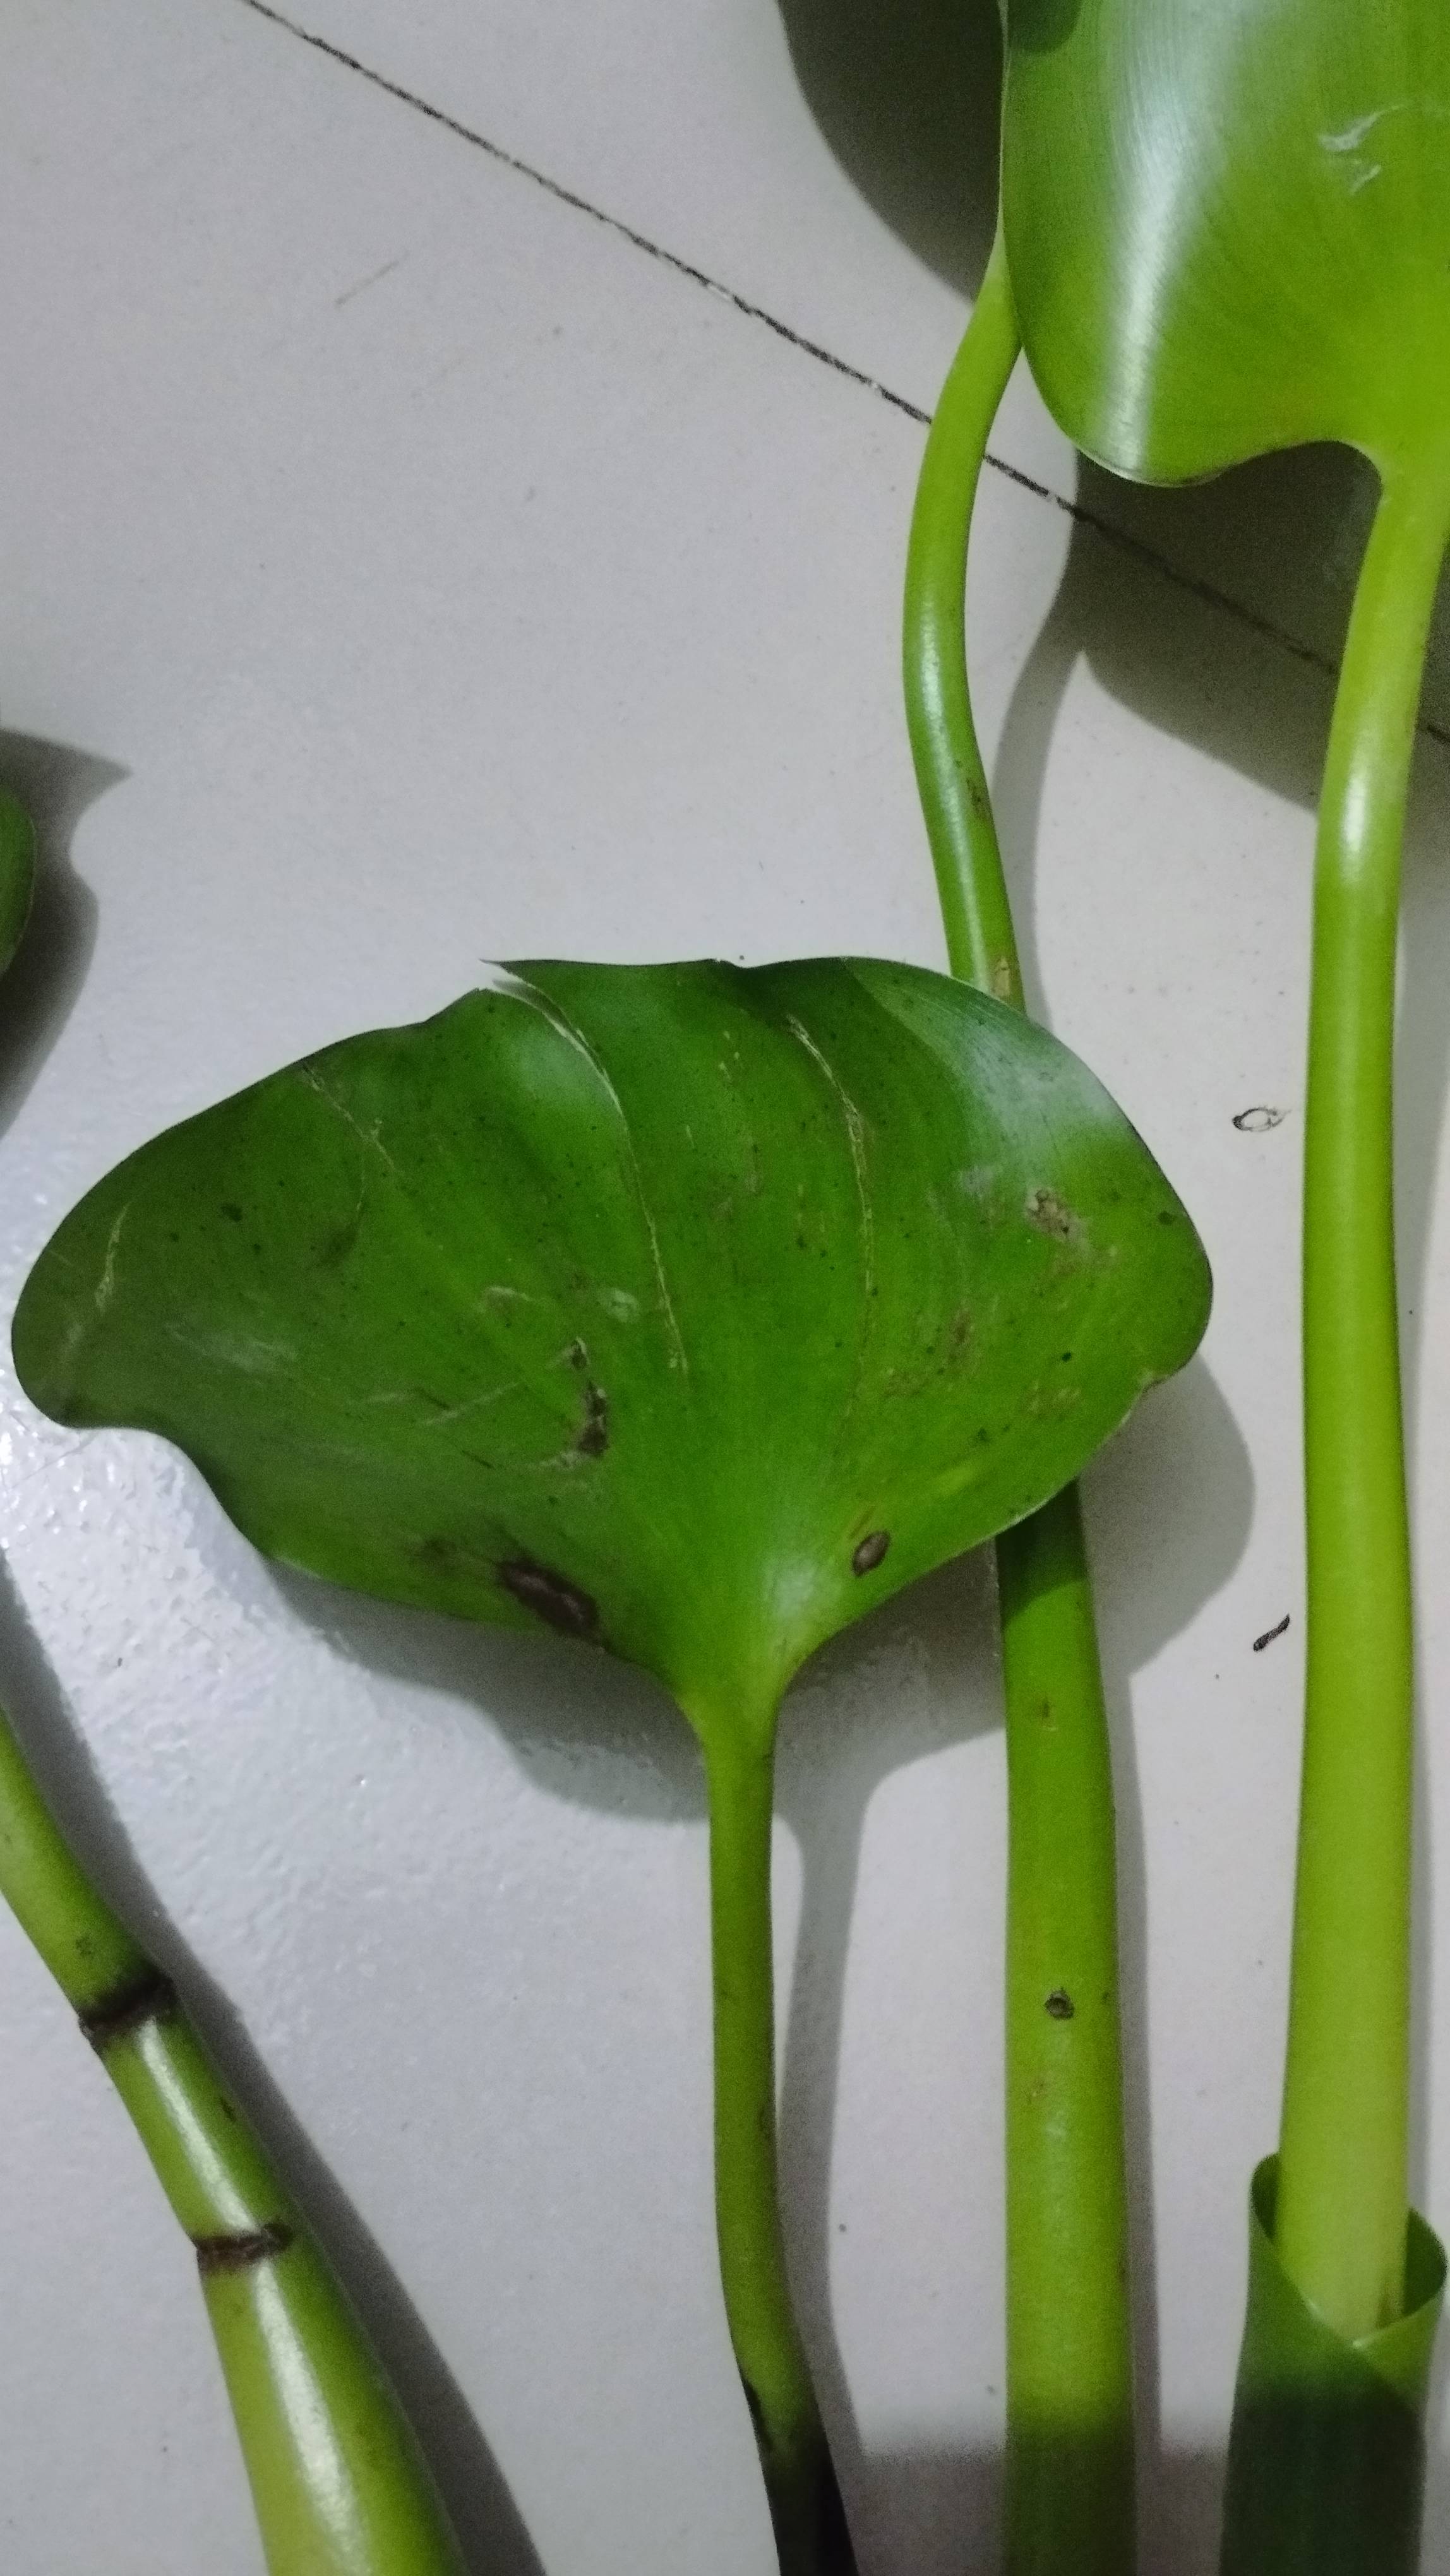
Species: Common Water Hyacinth (Eichornia crassipes)